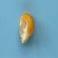
Maize quality: Good